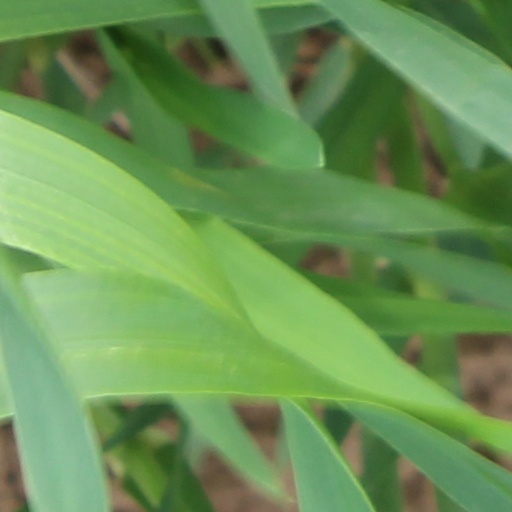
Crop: wheat